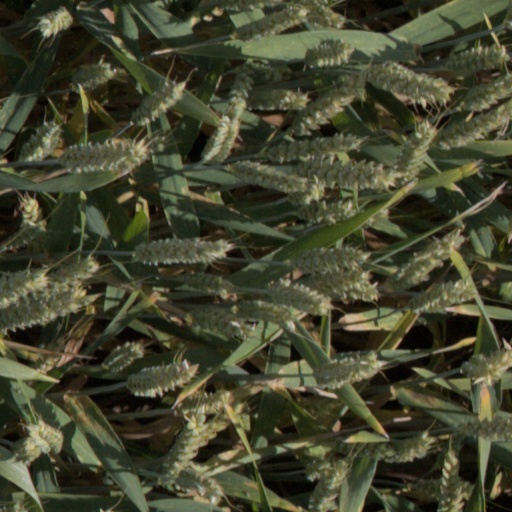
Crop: wheat